Answer in natural language. Considering the relative positions, where is blue modern tv stand (highlighted by a blue box) with respect to black lshaped countertop (highlighted by a green box)? Choose between the following options: right or left
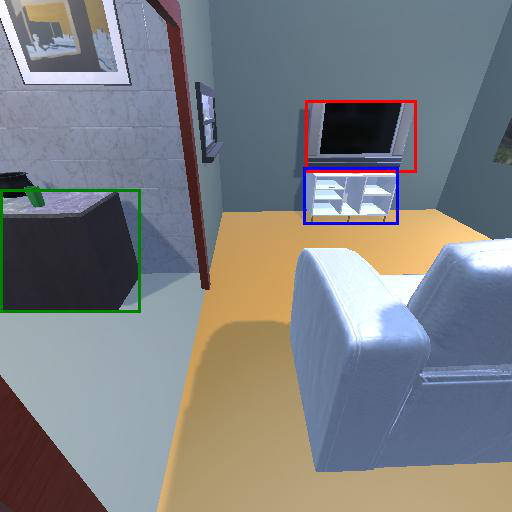
<answer>right</answer>